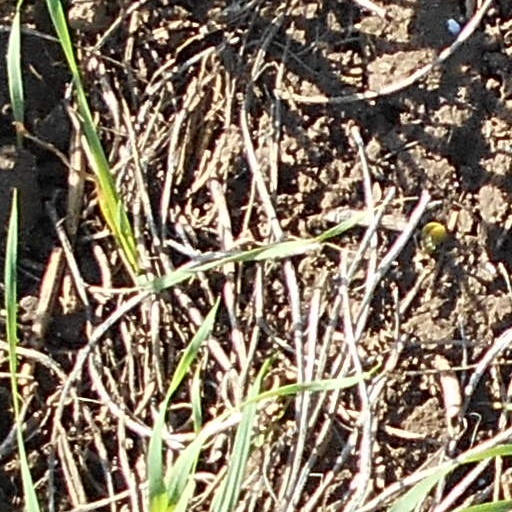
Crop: wheat